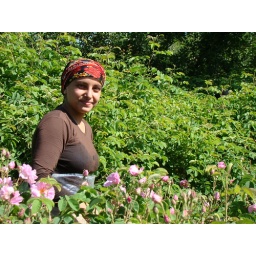
Ecological rose gathering in a mountain village in Isparta (Turkey)